Eagle-Eye Cherry

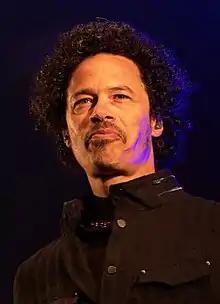
Cherry in 2019

Eagle-Eye Lanoo Cherry (born 7 May 1968) is a Swedish singer and stage performer. His 1997 single "Save Tonight" achieved commercial success in Ireland, the United States and the United Kingdom, and was voted song of the year in New Zealand. Cherry is the son of American jazz artist Don Cherry and Swedish artist and designer Moki Cherry.